Kochibora Station

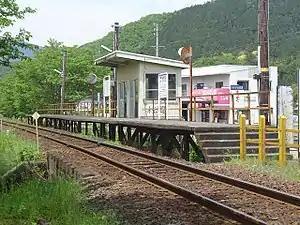
Kochibora Station in May 2005

is a railway station in the city of Motosu, Gifu Prefecture, Japan, operated by the private railway operator Tarumi Railway.